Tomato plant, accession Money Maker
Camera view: bottom (45 deg); turntable rotation: 210 degrees
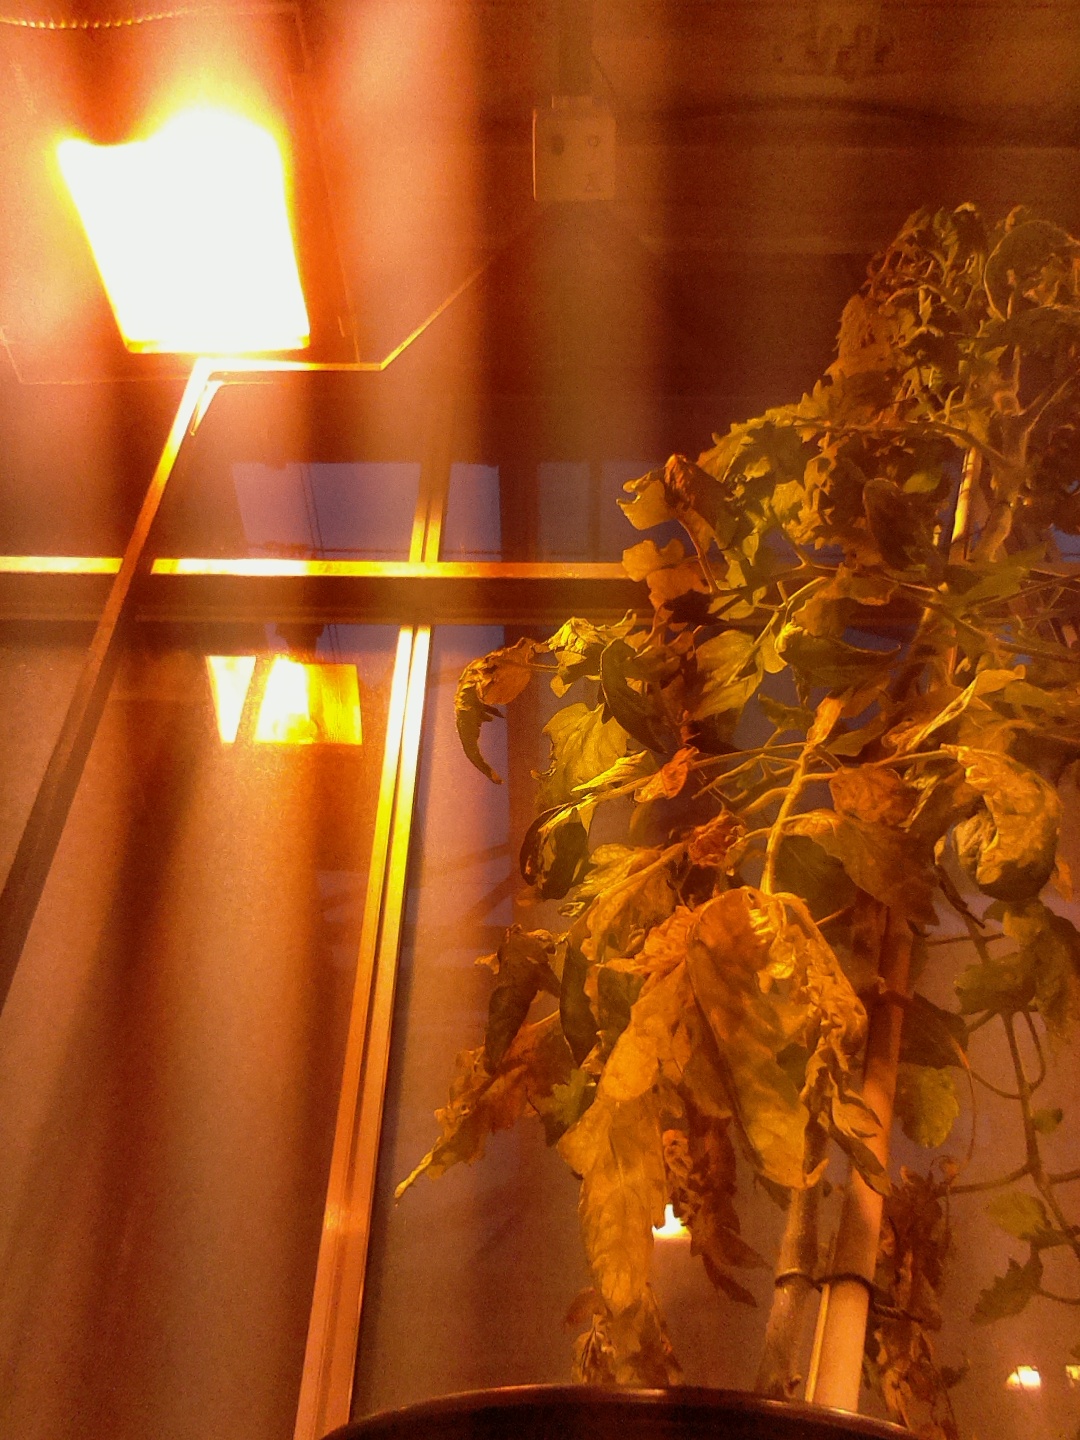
BBCH growth stage 74: 40%-50% of final fruit size